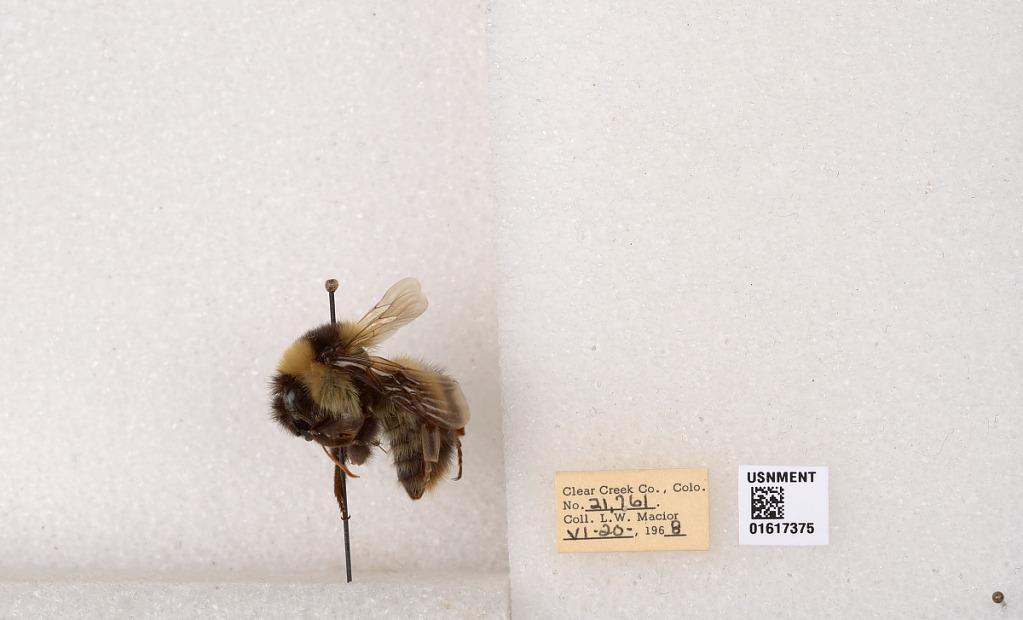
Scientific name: Bombus kirbyellus
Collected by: L. Macior
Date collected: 1968-6-20
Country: United States
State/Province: Colorado
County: Clear Creek
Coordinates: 39.6891, -105.644